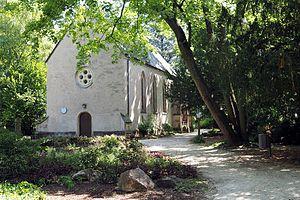
Adenauer Park Speyer